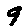
Label: 9